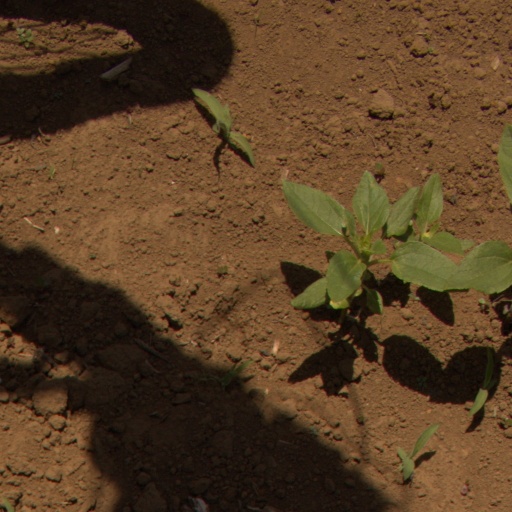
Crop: Jerusalem artichoke